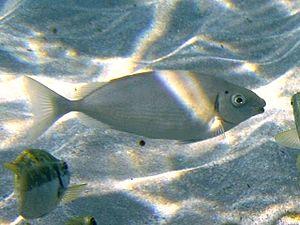
Siganus est un genre de poissons de la famille des Siganidae, appelés sigan en France et picot en Nouvelle-Calédonie.